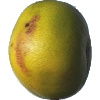
Label: pomelo_sweetie